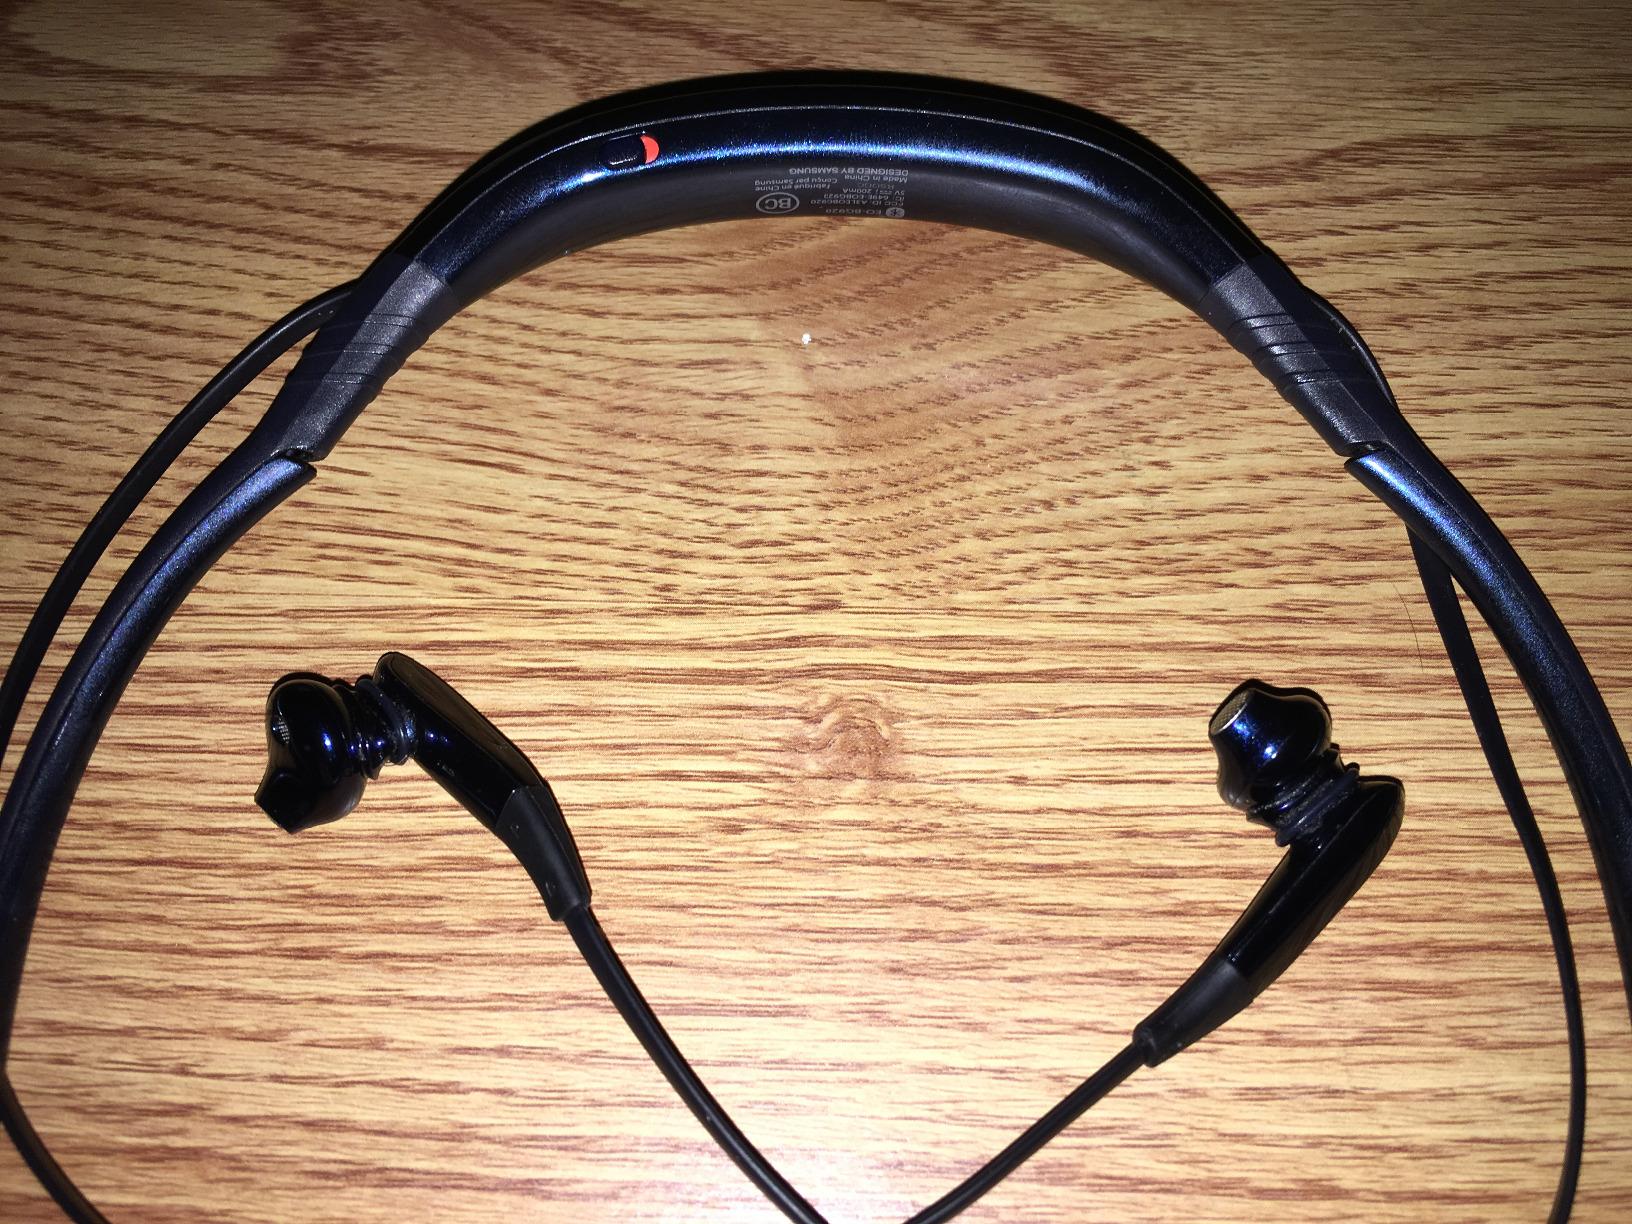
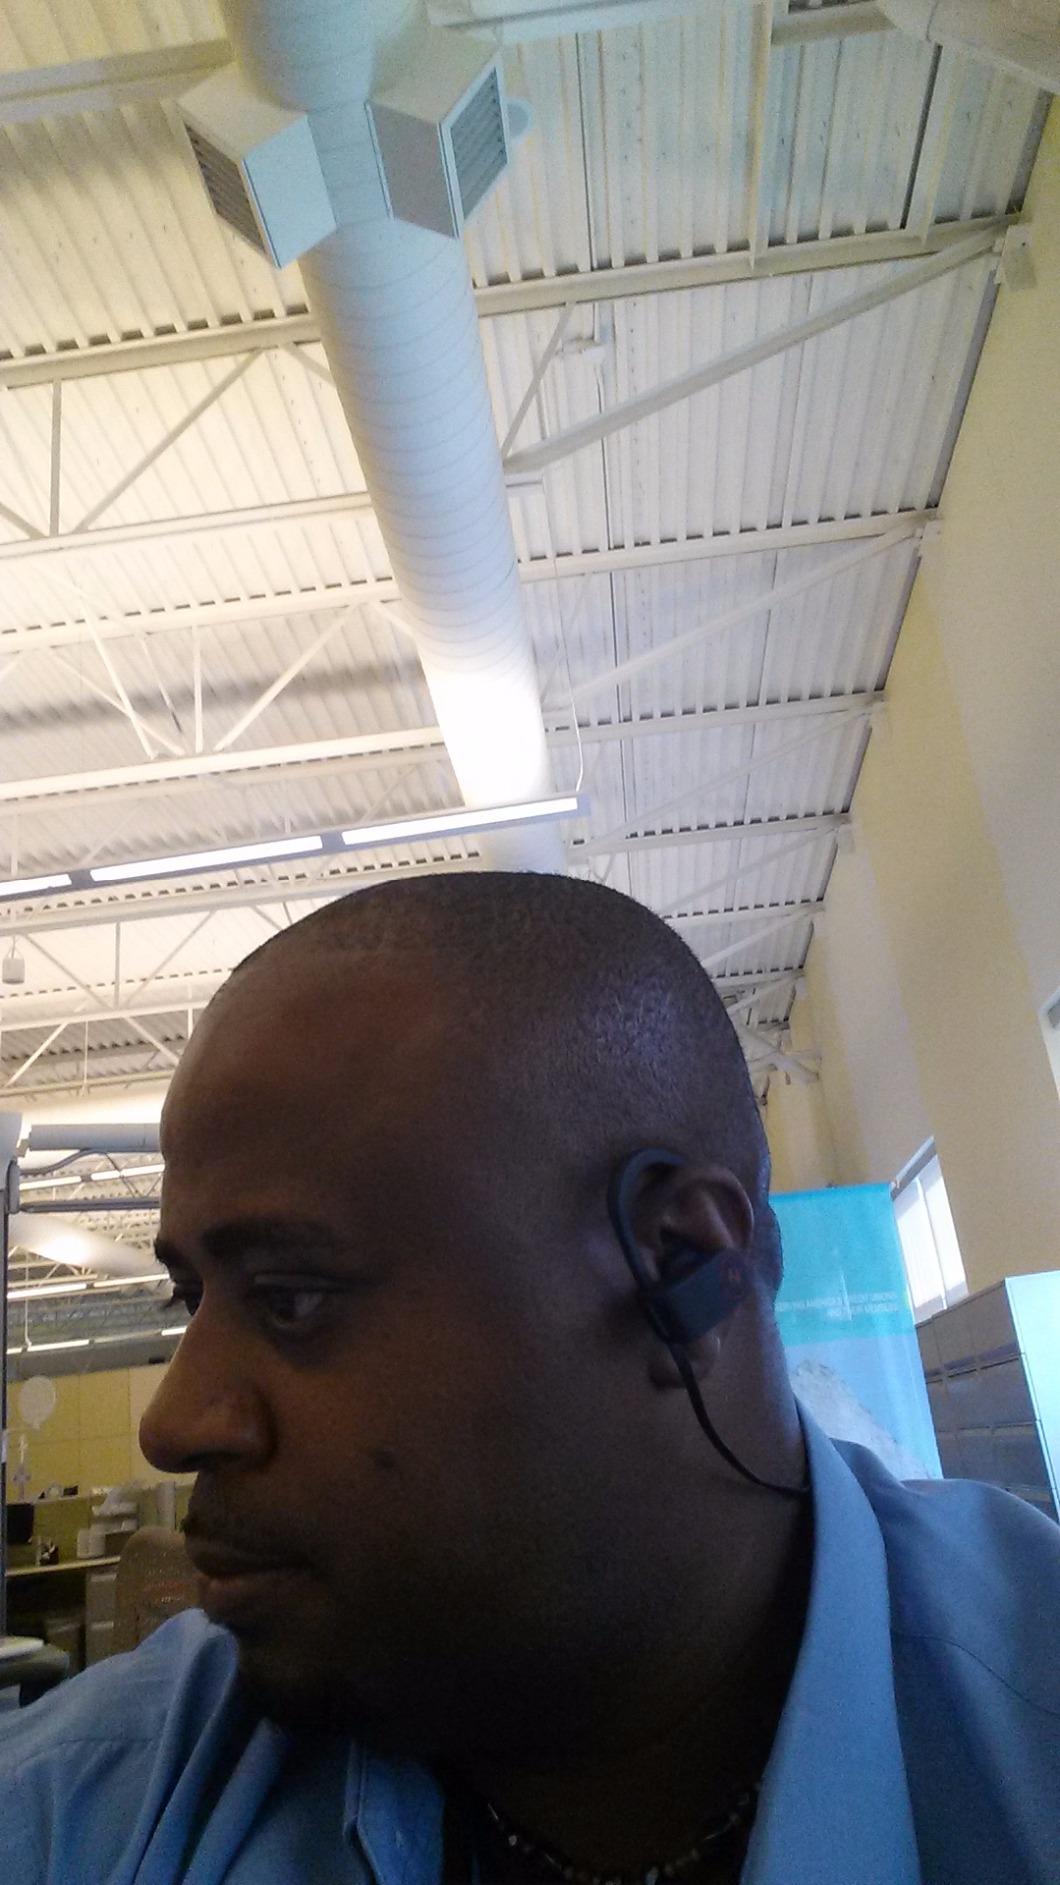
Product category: headphones
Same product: no